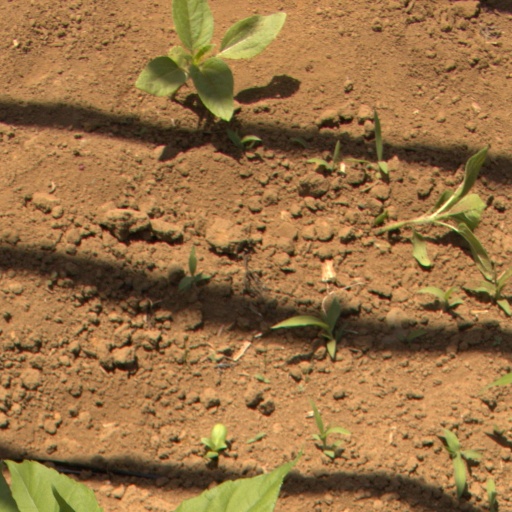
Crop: Jerusalem artichoke